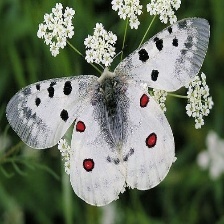
Species: APPOLLO